Freeway (video game)

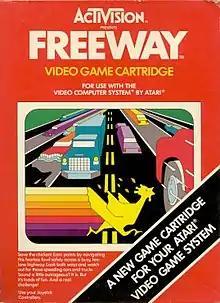

Freeway is an action video game written by David Crane for the Atari 2600 and published by Activision in 1981. In the game, one or two players control chickens who cross a ten-lane highway filled with traffic. The goal is to set a high score in an allotted time. Every time a chicken gets across, a point is earned for that player. Depending on the difficulty mode, a chicken is forced back a lane or sent to the bottom of the screen when hit by a vehicle.